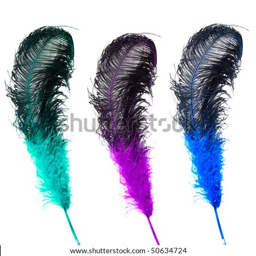
set of bright ostrich 's feathers on a white background